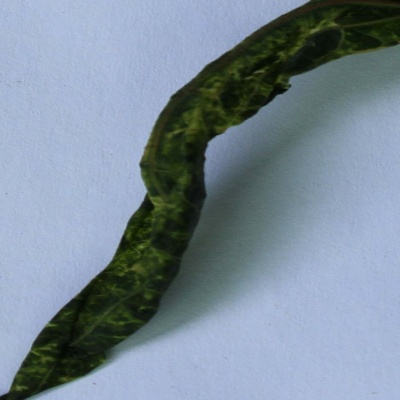
Crop: Cassava
Condition: mosaic